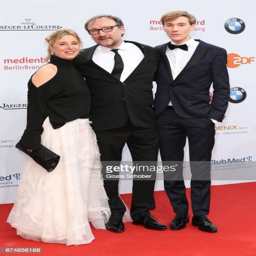
actor and his son during the award red carpet arrivals